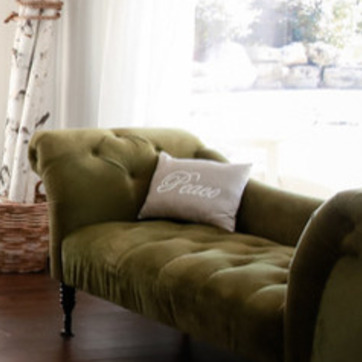
Material: fabric